Noshiro Station

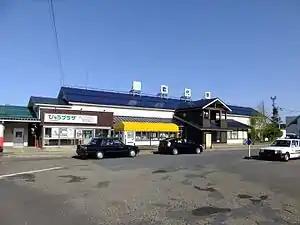
Noshiro Station in May 2017

is a railway station in the city of Noshiro, Akita, Japan, operated by the East Japan Railway Company (JR East).